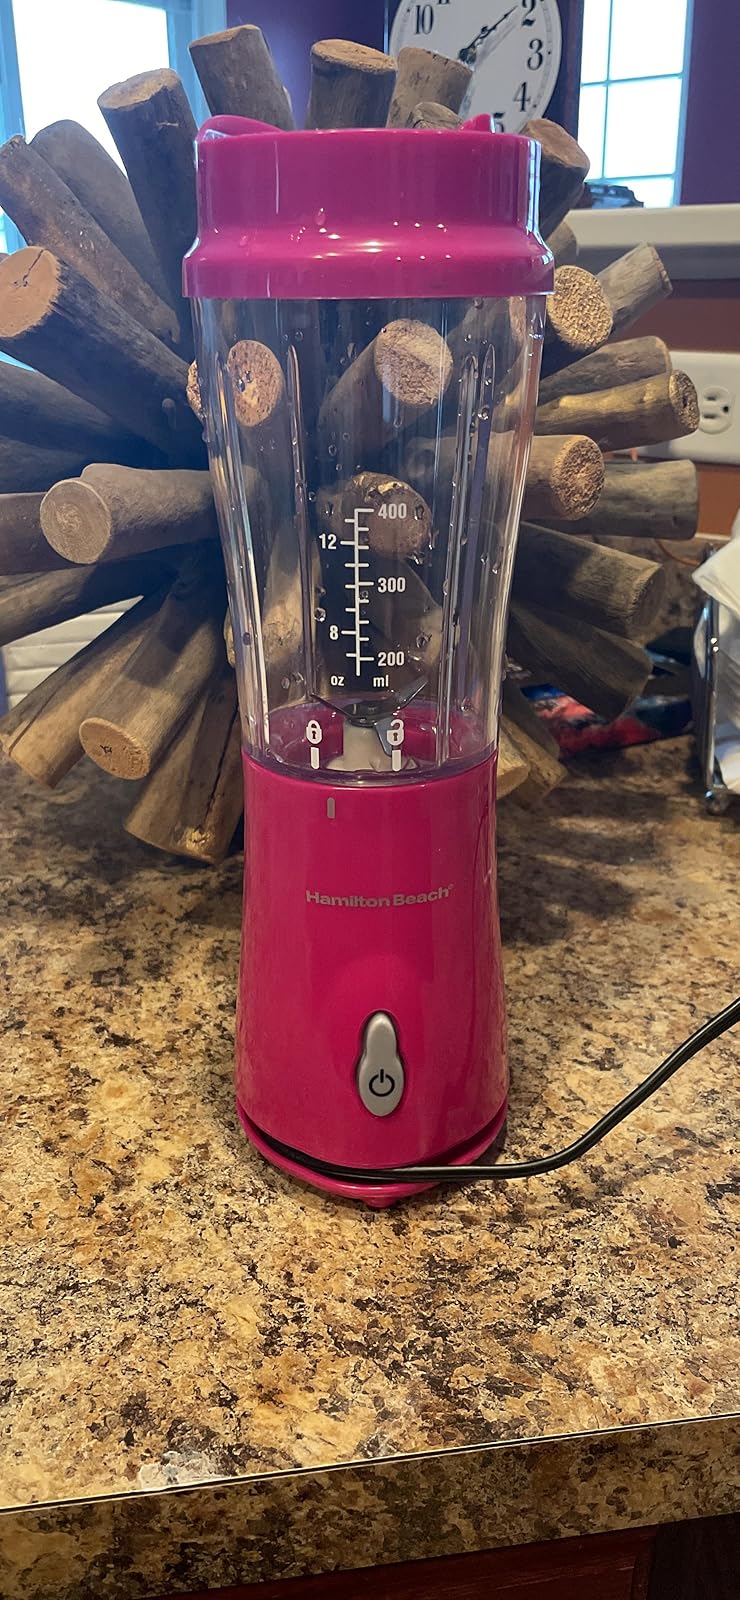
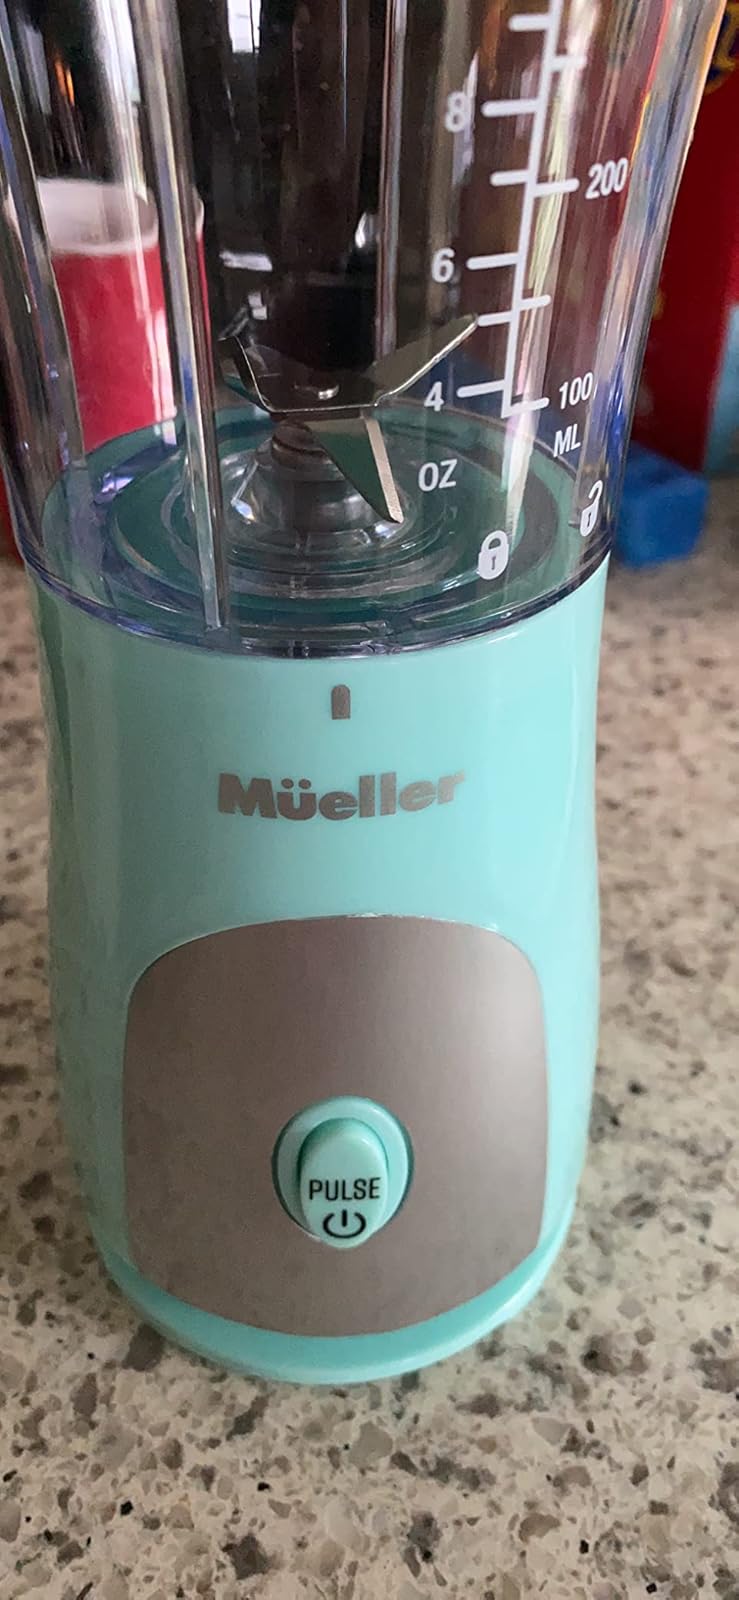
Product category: items_blender
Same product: no